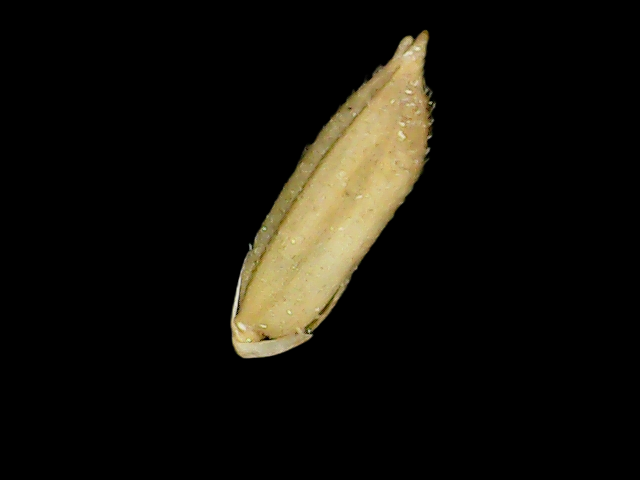
Rice variety: Binadhan12